Janne Tuohino

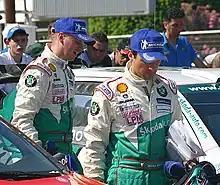
Tuohino (on the left) at the 2005 Cyprus Rally.

Janne Tuohino (born 22 May 1975) is a Finnish rally driver.